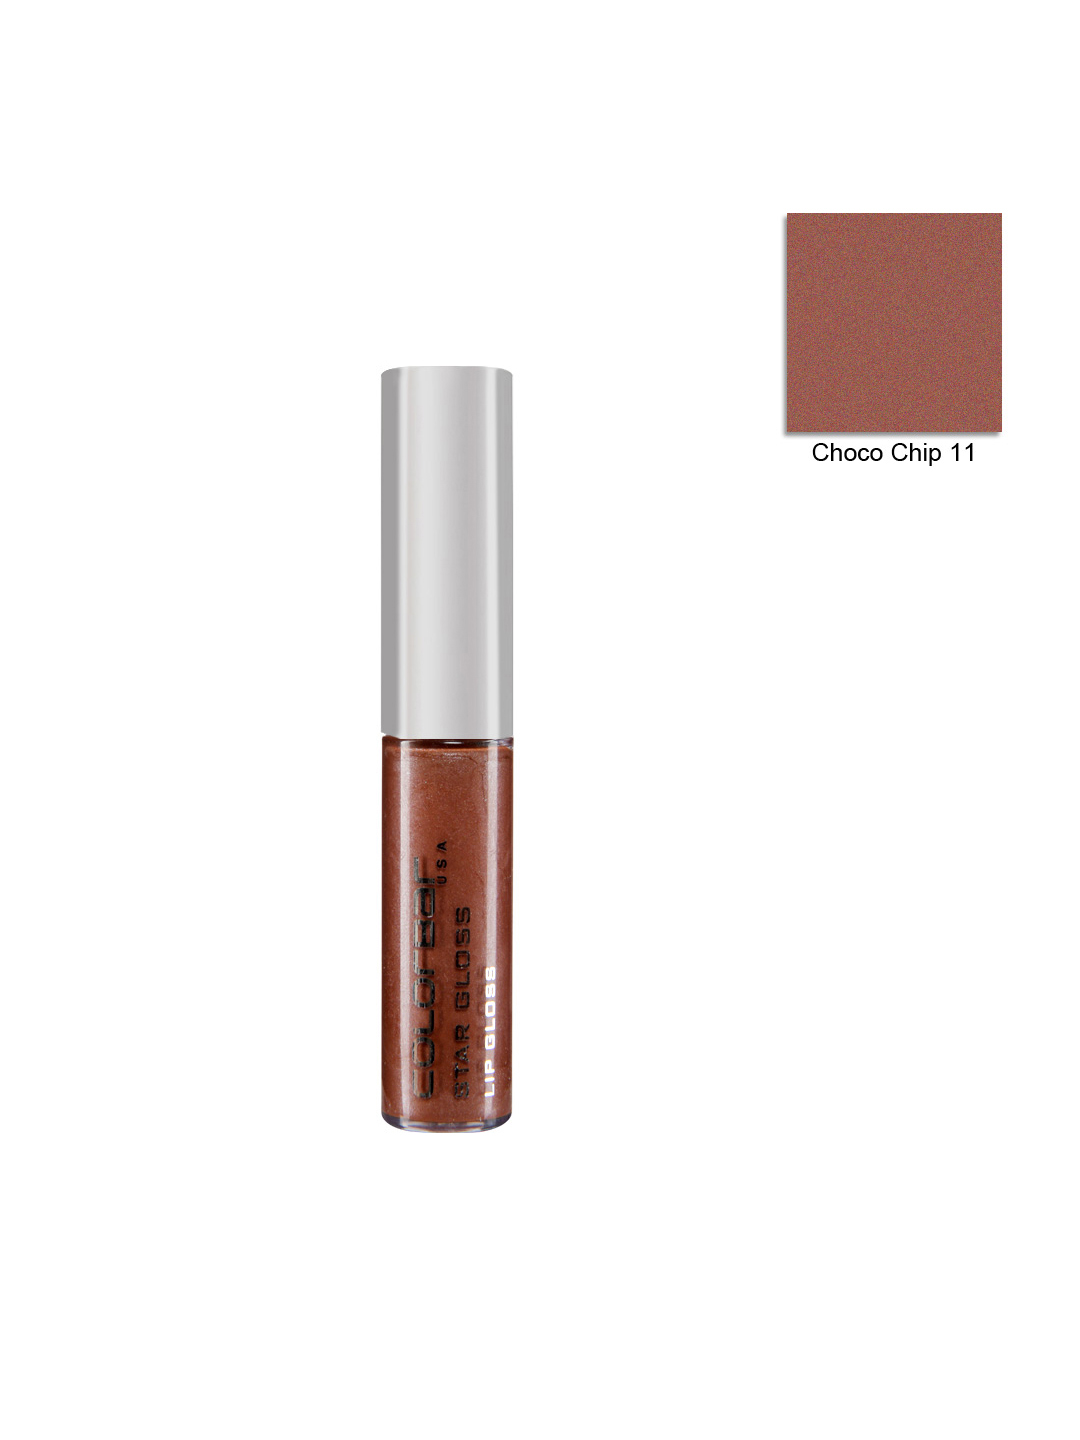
Colorbar Star Choco Chip Lip Gloss 11
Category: Personal Care / Lips / Lip Gloss
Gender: Women
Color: Brown
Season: Spring 2017
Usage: Casual